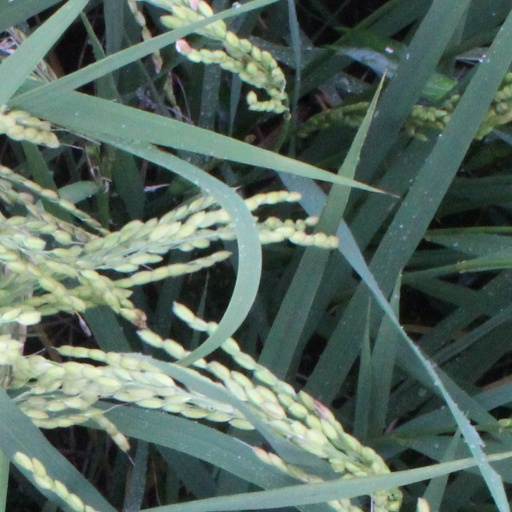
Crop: rice